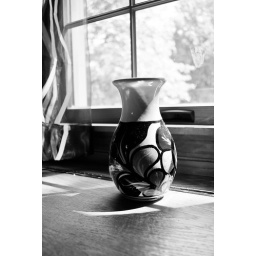
curvy shape by a window: black and white